Toon Strikes Again

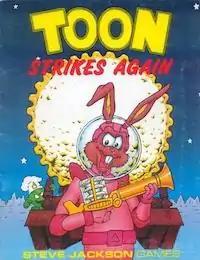
Cover by Kyle Miller

Toon Strikes Again is a 1985 comedy tabletop role-playing game adventure for "Toon", written by Warren Spector, published by Steve Jackson Games.